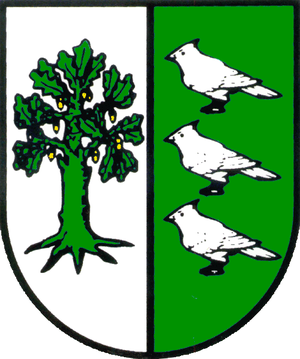
Vögelsen est une municipalité allemande du land de Basse-Saxe et l'Arrondissement de Lunebourg. En 2014, elle comptait 2 300 hab.